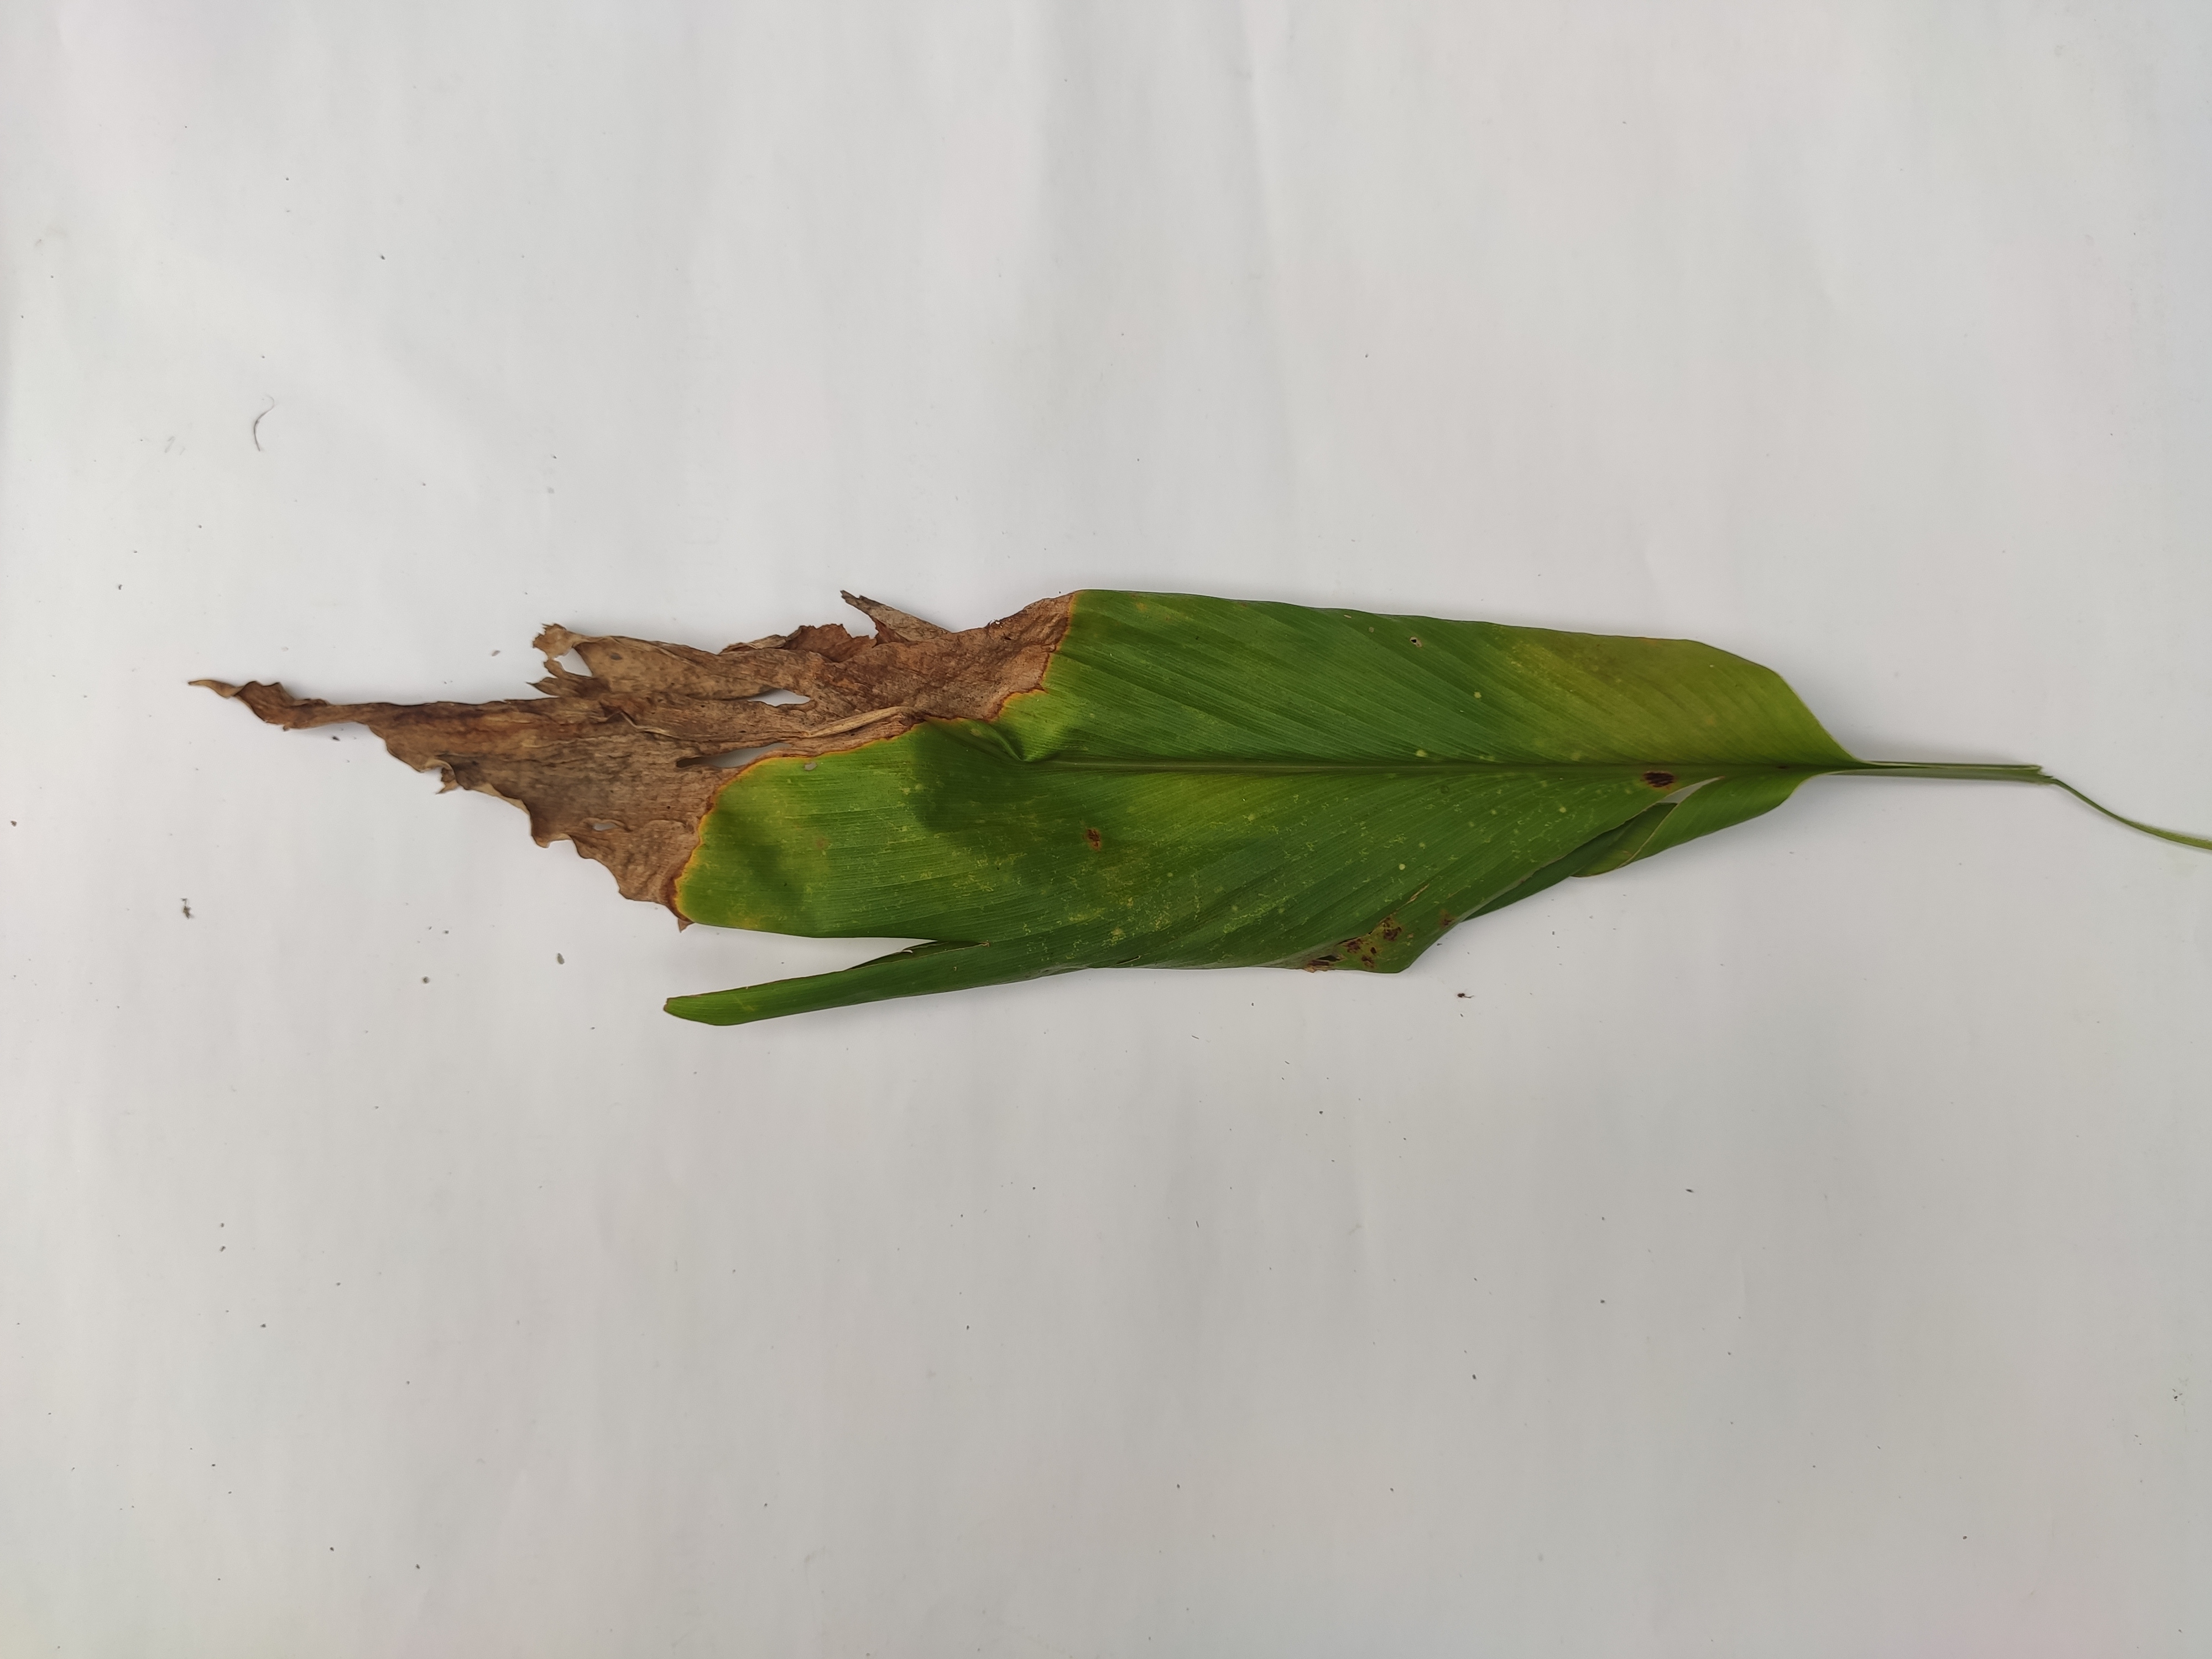
Label: Blotch